Paavo Väyrynen

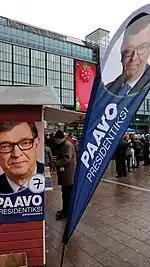
Väyrynen election tent in the 2018 Finnish presidential election

In January 2016, Väyrynen announced that he would leave all board positions in the Centre Party. He stated that he was no longer able to affect the decision making within the party and criticized the Sipilä cabinet for its liberal politics. Soon after, Väyrynen announced that he was founding a new party called the Citizens' Party (Kansalaispuolue) and would represent it for rest of his term in the European Parliament. The party managed to gather enough signatures from supporters and was thus qualified as a registered party in December 2016. In 2017, Keminmaa Centre party's branch announced that Väyrynen was resigned from the party as he had founded new political party